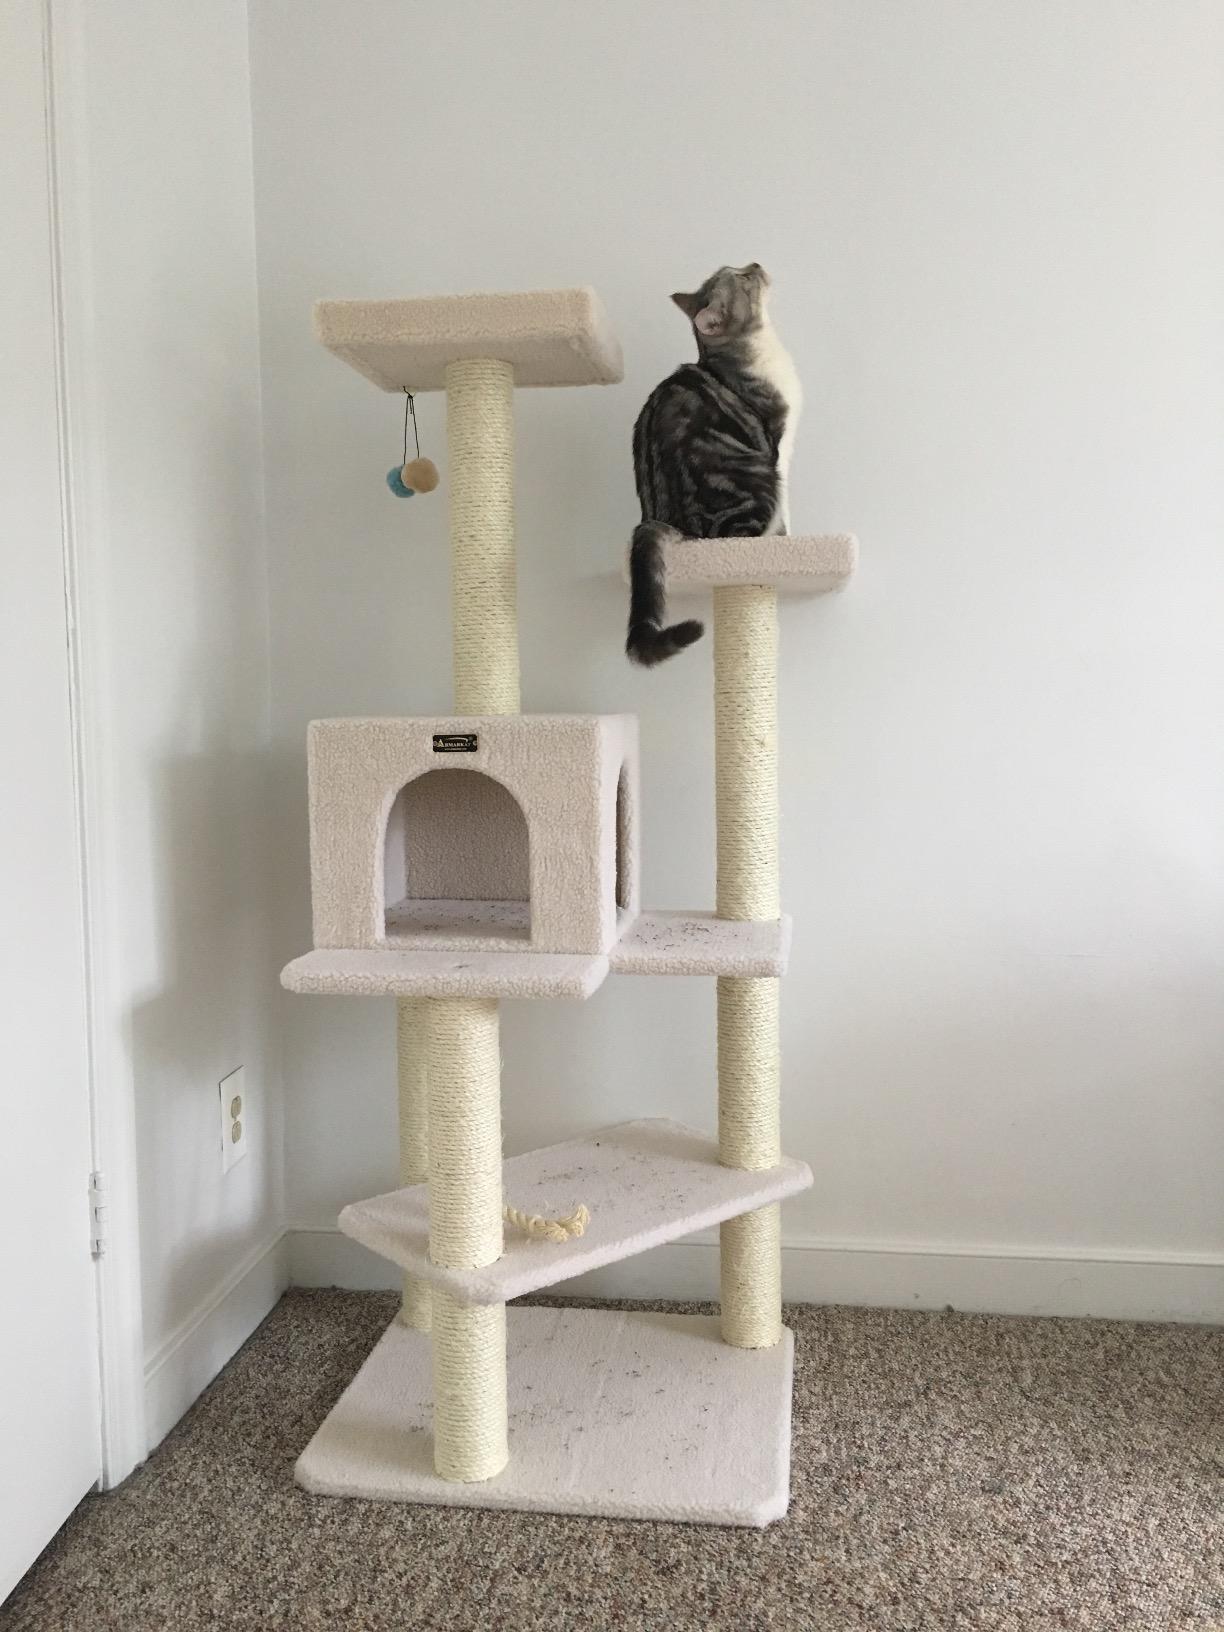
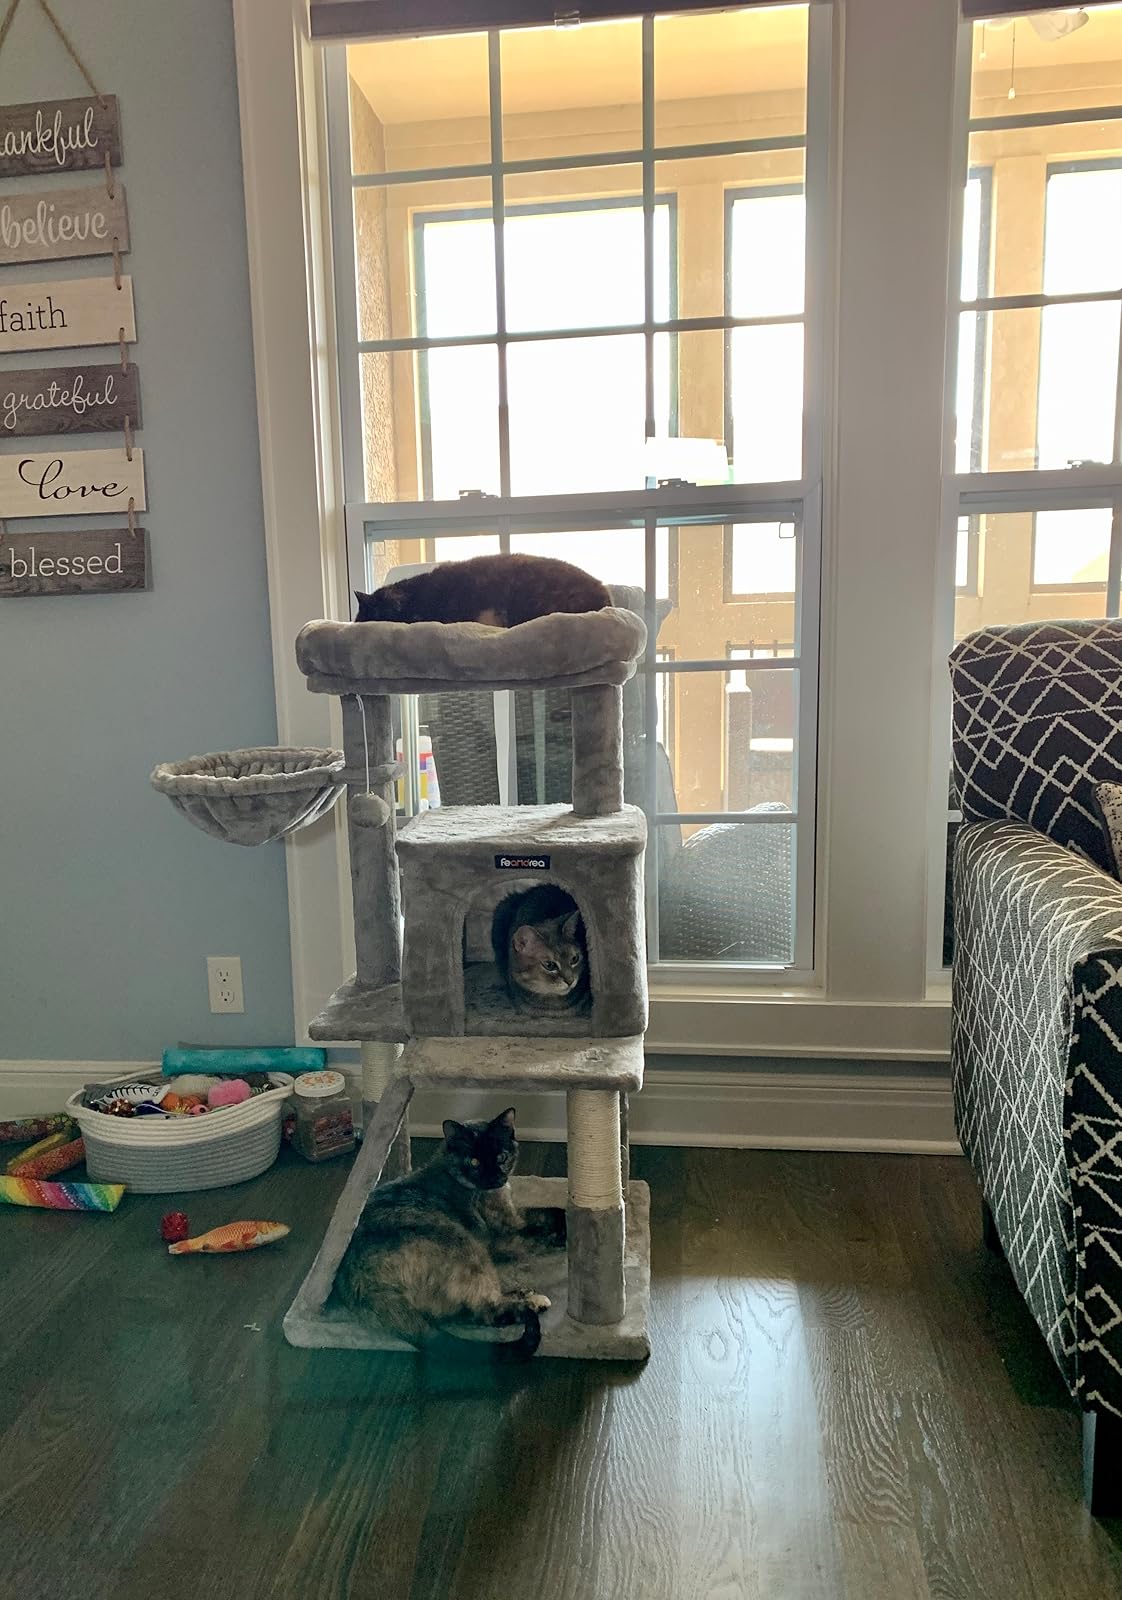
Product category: items_cat tree
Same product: no